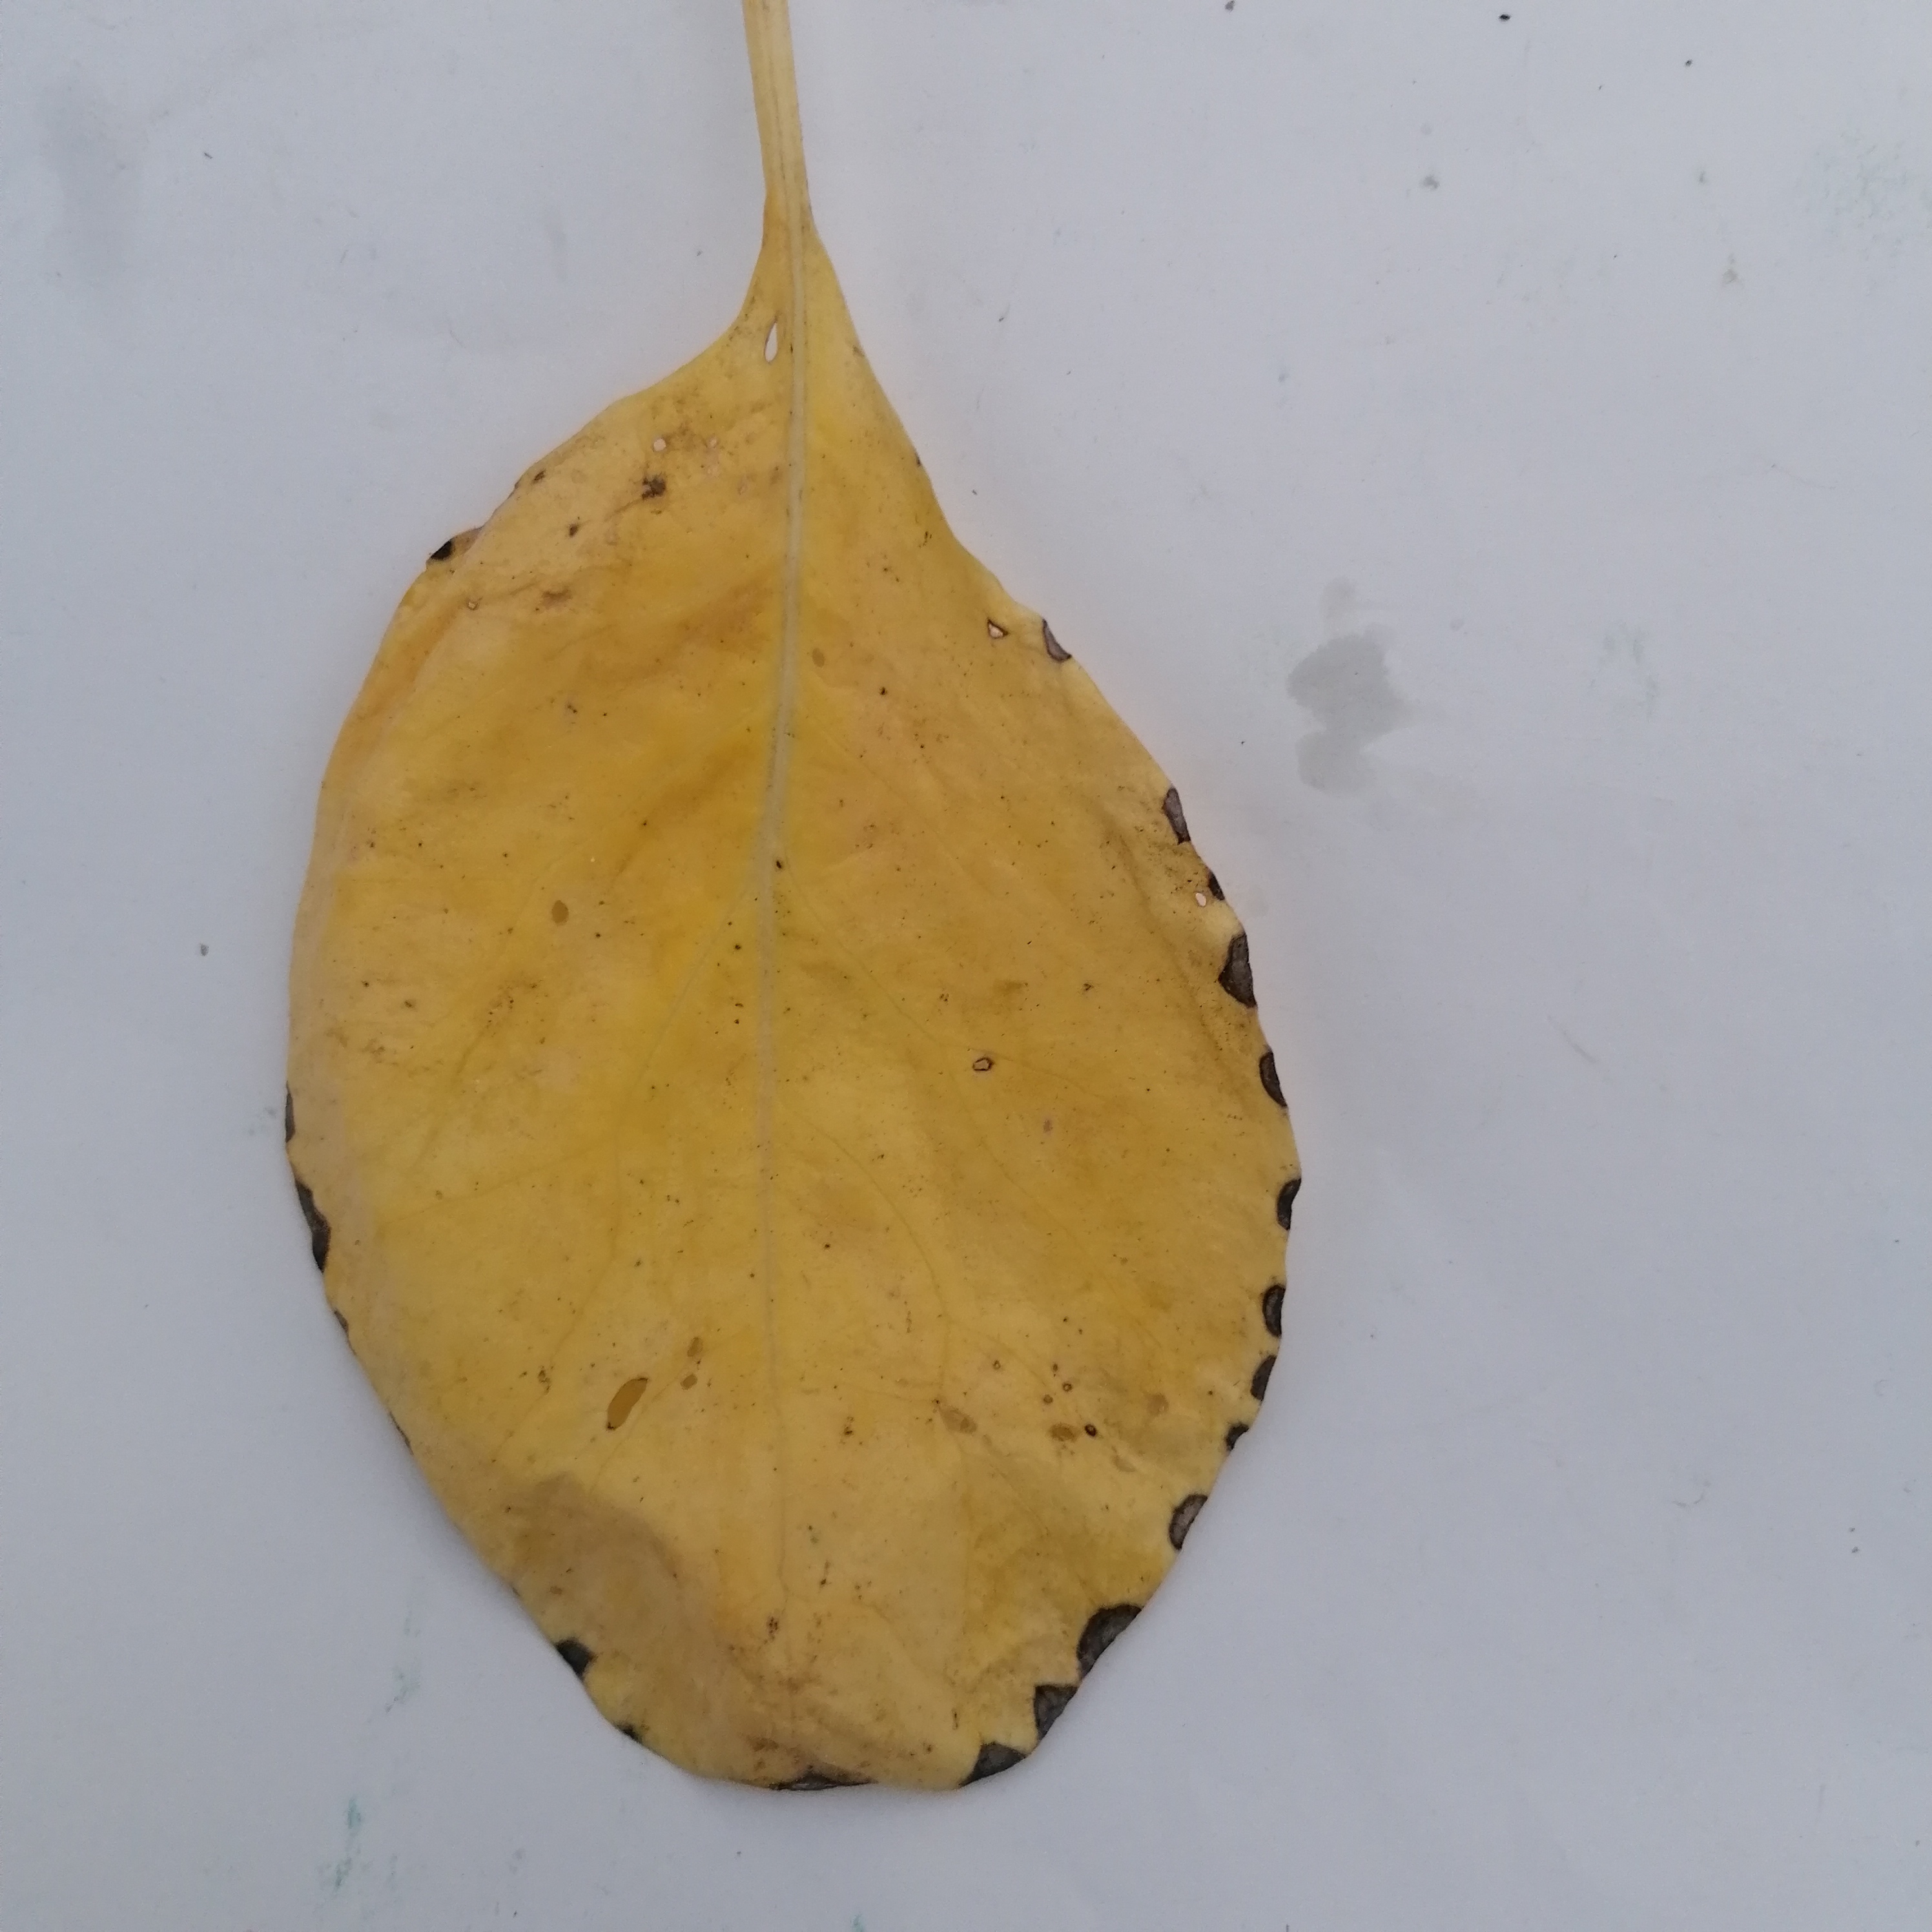
Label: Black Rot